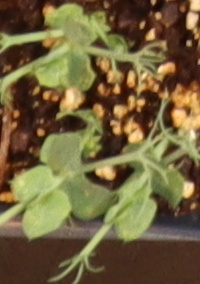
Label: Field Pea